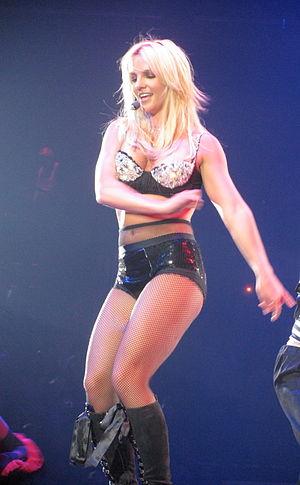
Radar est une chanson de l'artiste chanteuse américaine pop Britney Spears. Elle a été écrite et produite par Bloodshy & Avant et The Clutch en novembre 2006. Les sessions d'enregistrement ont eu lieu le lendemain de la demande de divorce engagée par Spears envers Kevin Federline, et les membres de The Clutch déclarèrent être ainsi surpris par son éthique de travail. Radar était à l'origine prévu pour être le troisième single de Blackout, mais Break the Ice fut finalement choisi à sa place. La sortie de la chanson comme quatrième single de l'album a ensuite été planifiée en juillet 2008. Un seul CD est paru dans certains pays, une sortie mondiale ayant été annulée. Radar a plus tard été inclus comme piste bonus et est sorti en 2009 comme quatrième single de cet opus. Radar a été interprété par Spears lors de sa tournée, The Circus Starring: Britney Spears en 2009 dans une thématique pole dance.